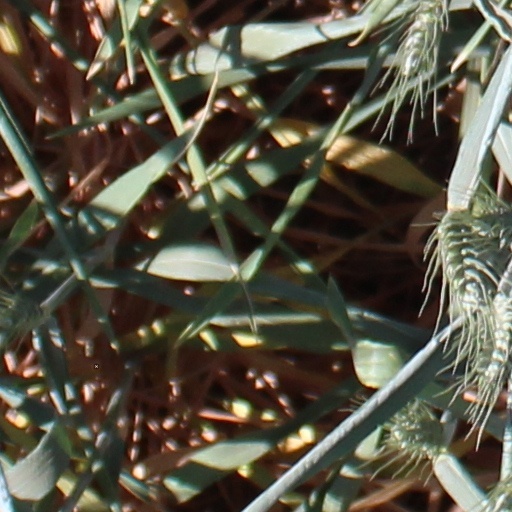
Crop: wheat